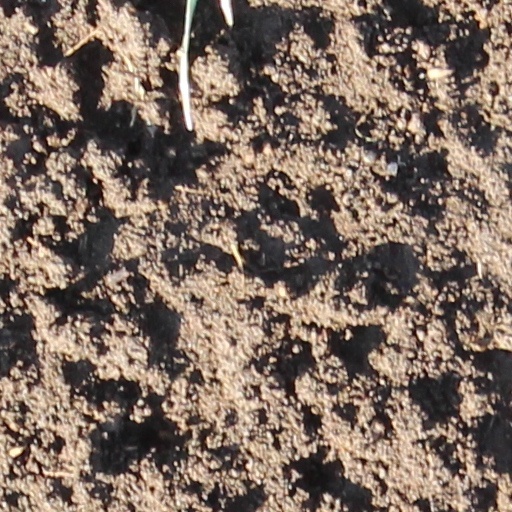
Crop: wheat